Cachalot Peak

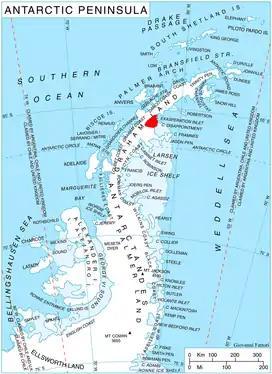
Location of Aristotle Mountains on the Antarctic Peninsula

Cachalot Peak is a peak, high, between Stubb Glacier and Starbuck Glacier in southeastern Aristotle Mountains, about west of Mount Queequeg, near the east coast of Graham Land. The toponym is one in a group by the UK Antarctic Place-Names Committee that reflects a whaling theme, "cachalot" being the sperm whale.